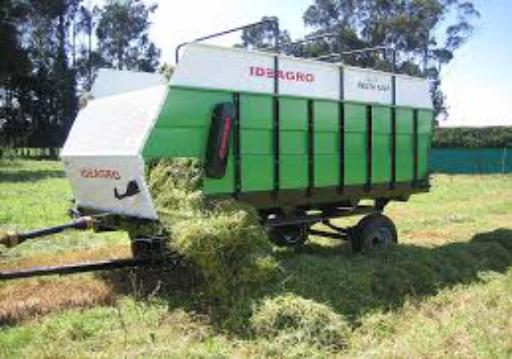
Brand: ideagro
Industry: Transportation